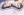
Number: 3